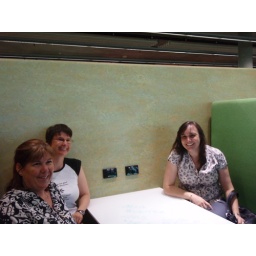
Great places to sit in the SciTech Library. The desk doubles as a white board.